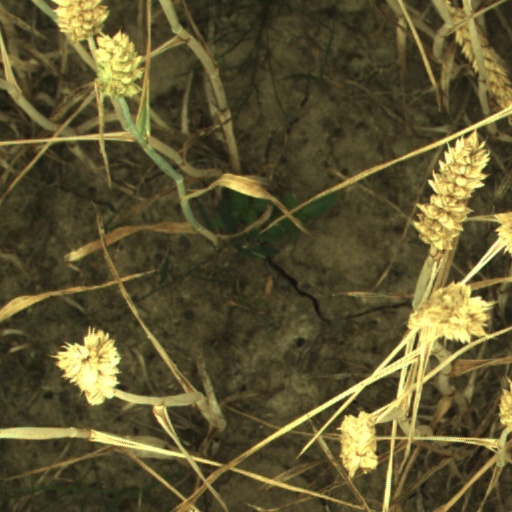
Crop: wheat